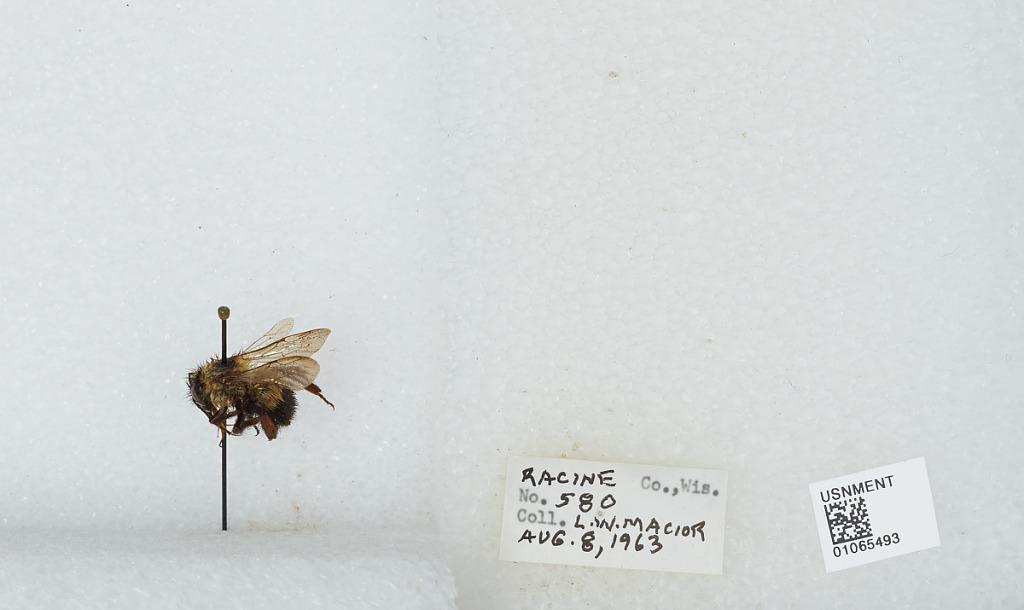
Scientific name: Bombus (Bombus) affinis Cresson
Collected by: L. Macior
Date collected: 1963-8-8
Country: United States
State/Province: Wisconsin
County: Racine
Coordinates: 42.78, -87.76